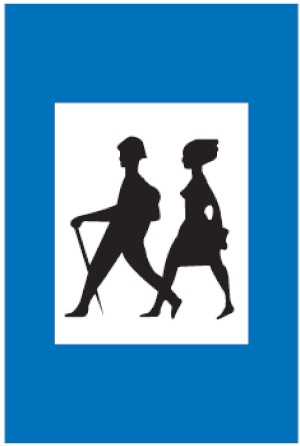
Diagramme de la signalisation routière luxembourgeoise